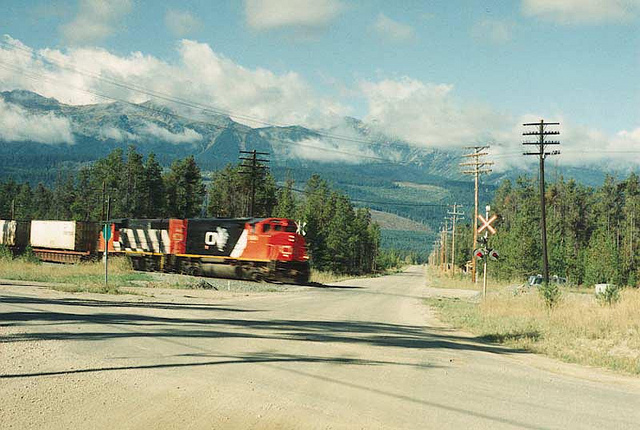
A freight train crossing a wide dirt road in the mountains

A train starts to cross the road in a wooded area.

A long train traveling across a street near a forest.

train crossing a track along a barren road

a train drives on tracks across an intersection